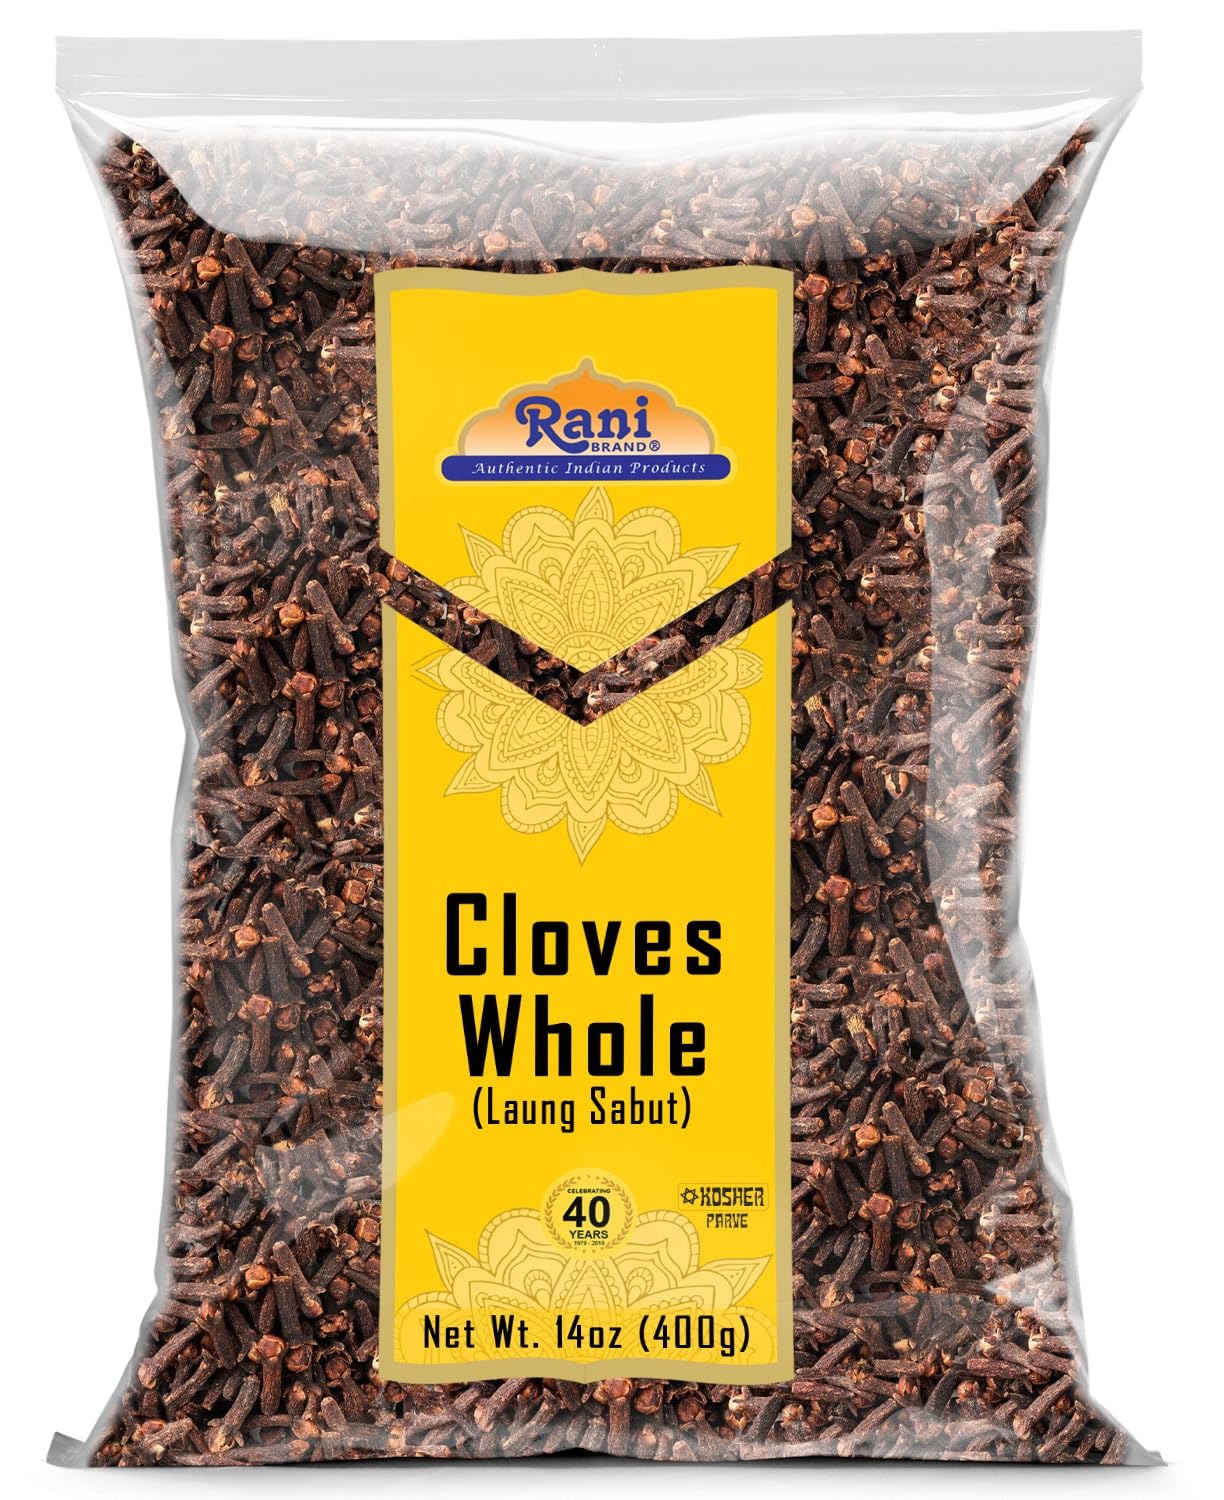
Item Name: Rani Cloves Whole (Laung) 14oz (400g) Great for Food, Tea, Pomander Balls and Potpourri, Hand Selected, Spice ~ All Natural | NON-GMO | Kosher | Vegan | Gluten Friendly | Indian Origin
Bullet Point 1: You'll LOVE our Whole Cloves by Rani Brand--Here's Why:
Bullet Point 2: Now KOSHER! 100% Natural, Non-GMO, No Preservatives, Vegan, Gluten Friendly PREMIUM Gourmet Food Grade Spice.
Bullet Point 3: High Oil Content, rich in flavor, Recleaned for no dust, sealed in packed in a no barrier Plastic Bag, let us tell you how important that is when using high quality Indian Spices!
Bullet Point 4: Many Uses: Of course as a spice, or as part of a tea. Also used to make pomander balls with orange that are fragrant and easy to make. Even others use it for potpourri. Great for Festivities and Christmas! Fresh for rich flavor in pickles, drinks, curries and meats. Also can be used as part of pumpkin spice.
Bullet Point 5: Pure! NO FILLERS in any Rani Brand Spices (fillers are commonly used in spices to make them free flowing or lessen the costs of production) usually sodium or like product. Net Wt. 14oz (400g) Authentic Indian Product, Alternate Names: Syzygium aromaticum, Laung (Hindi)
Product Description: <p><b>Cloves</b> are the unopened flower buds of a small evergreen tree native to the Moluccas (Indonesia). Cloves are essential in garam masala and appear in many curry powder recipes. In Indian cuisine, it lends a hand to chutneys and many pickle dishes. It has also become an major ingredient in many rice recipes such as pullo and biryani. Cloves have an assertive, dark aroma that is warm and rich.
Value: 14.0
Unit: Ounce

Price: 14.99